San Diego County, California

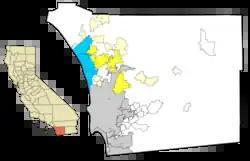
North County communities. Coastal cities are in dark blue, unincorporated coastal community is in light blue. Inland cities are in dark yellow, unincorporated inland communities are in light yellow. Parts of northern San Diego city are sometimes also considered part of North County

The government of San Diego County is defined and authorized under the Constitution of California, California law, and the Charter of the County of San Diego. Much of the government of California is in practice the responsibility of county governments such as the government of San Diego County. The County government provides countywide services such as elections and voter registration, law enforcement, jails, vital records, property records, tax collection, public health, and social services. In addition the County serves as the local government for all unincorporated areas. Some chartered cities such as San Diego and Chula Vista provide municipal services such as police, public safety, libraries, parks and recreation, and zoning. Other cities such as Del Mar and Vista arrange to have the County provide some or all of these services on a contract basis.